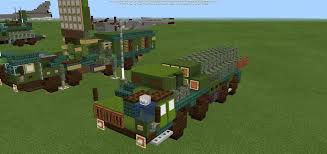
Label: BM-30